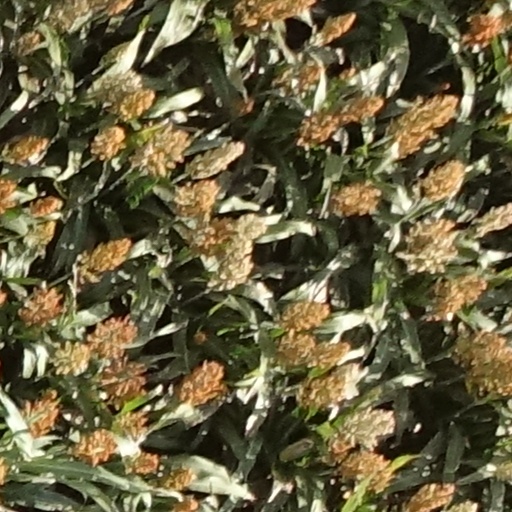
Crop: sorghum